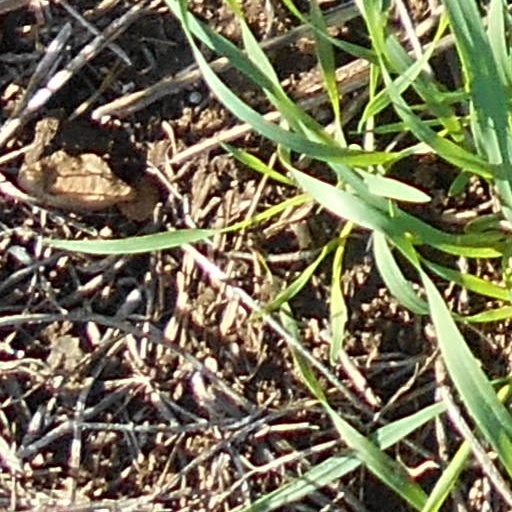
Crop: wheat